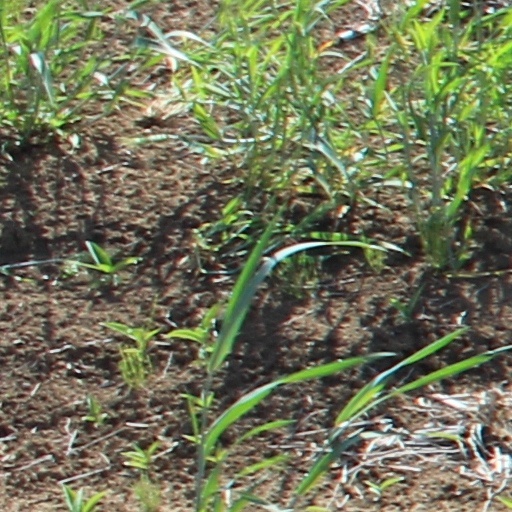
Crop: wheat